History of rugby union in Scotland

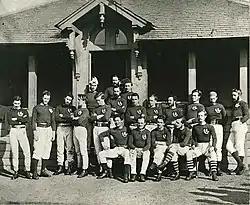
Scotland's First National Rugby Team, 1871, for the 1st international, v England in Edinburgh. Scotland won by 1 goal & 1 try to 1 try

Rugby union in Scotland in its modern form has existed since the mid-19th century. Scotland has one of the oldest rugby union traditions and has introduced various innovations including rugby sevens.